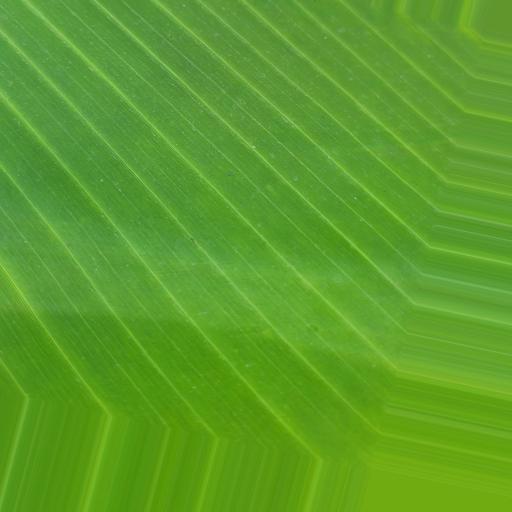
Label: banana_healthy_leaf